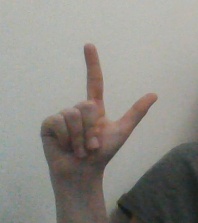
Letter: laam